Donald C. Nugent

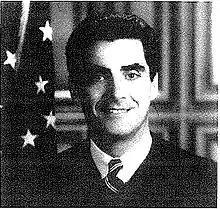

Donald Clark Nugent (born March 7, 1948) is a senior United States district judge of the United States District Court for the Northern District of Ohio.